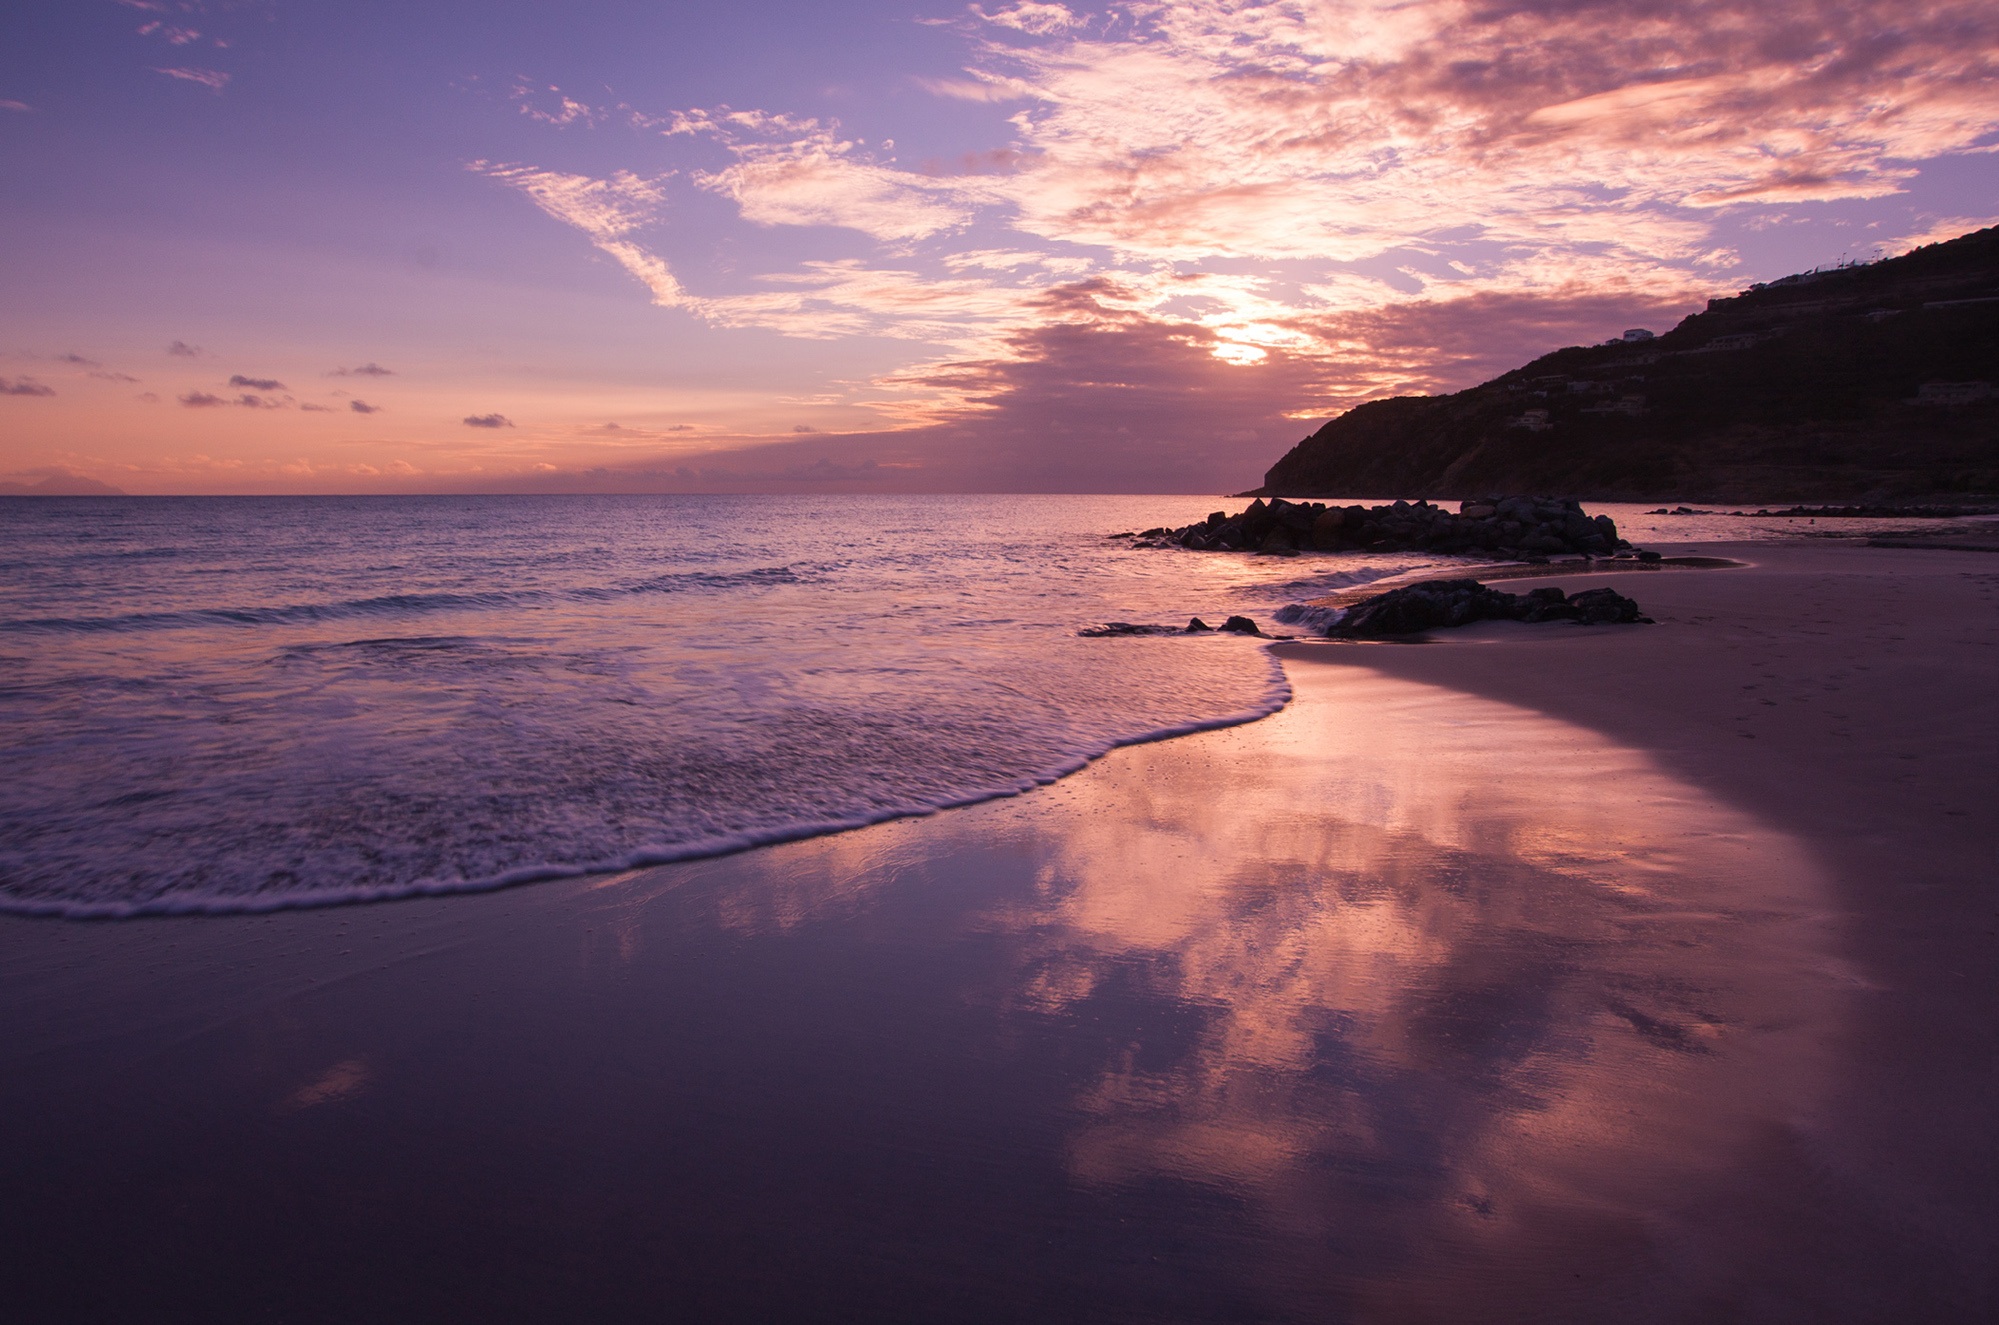
beach, sea, coast, water, sand, ocean, horizon, cloud, sky, sun, sunrise, sunset, sunlight, morning, shore, wave, dawn, dusk, evening, reflection, seascape, bay, body of water, rocks, loch, afterglow, wind wave